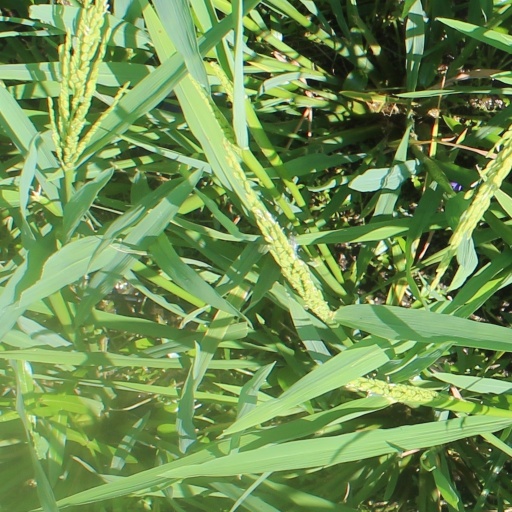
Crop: rice